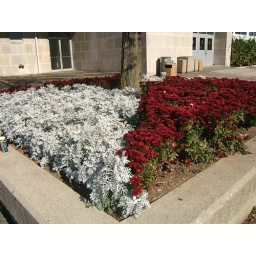
Scarlet &amp;amp; gray plants outside St John Arena(Taken during the OSU game against Northwestern, November 12 2005.)